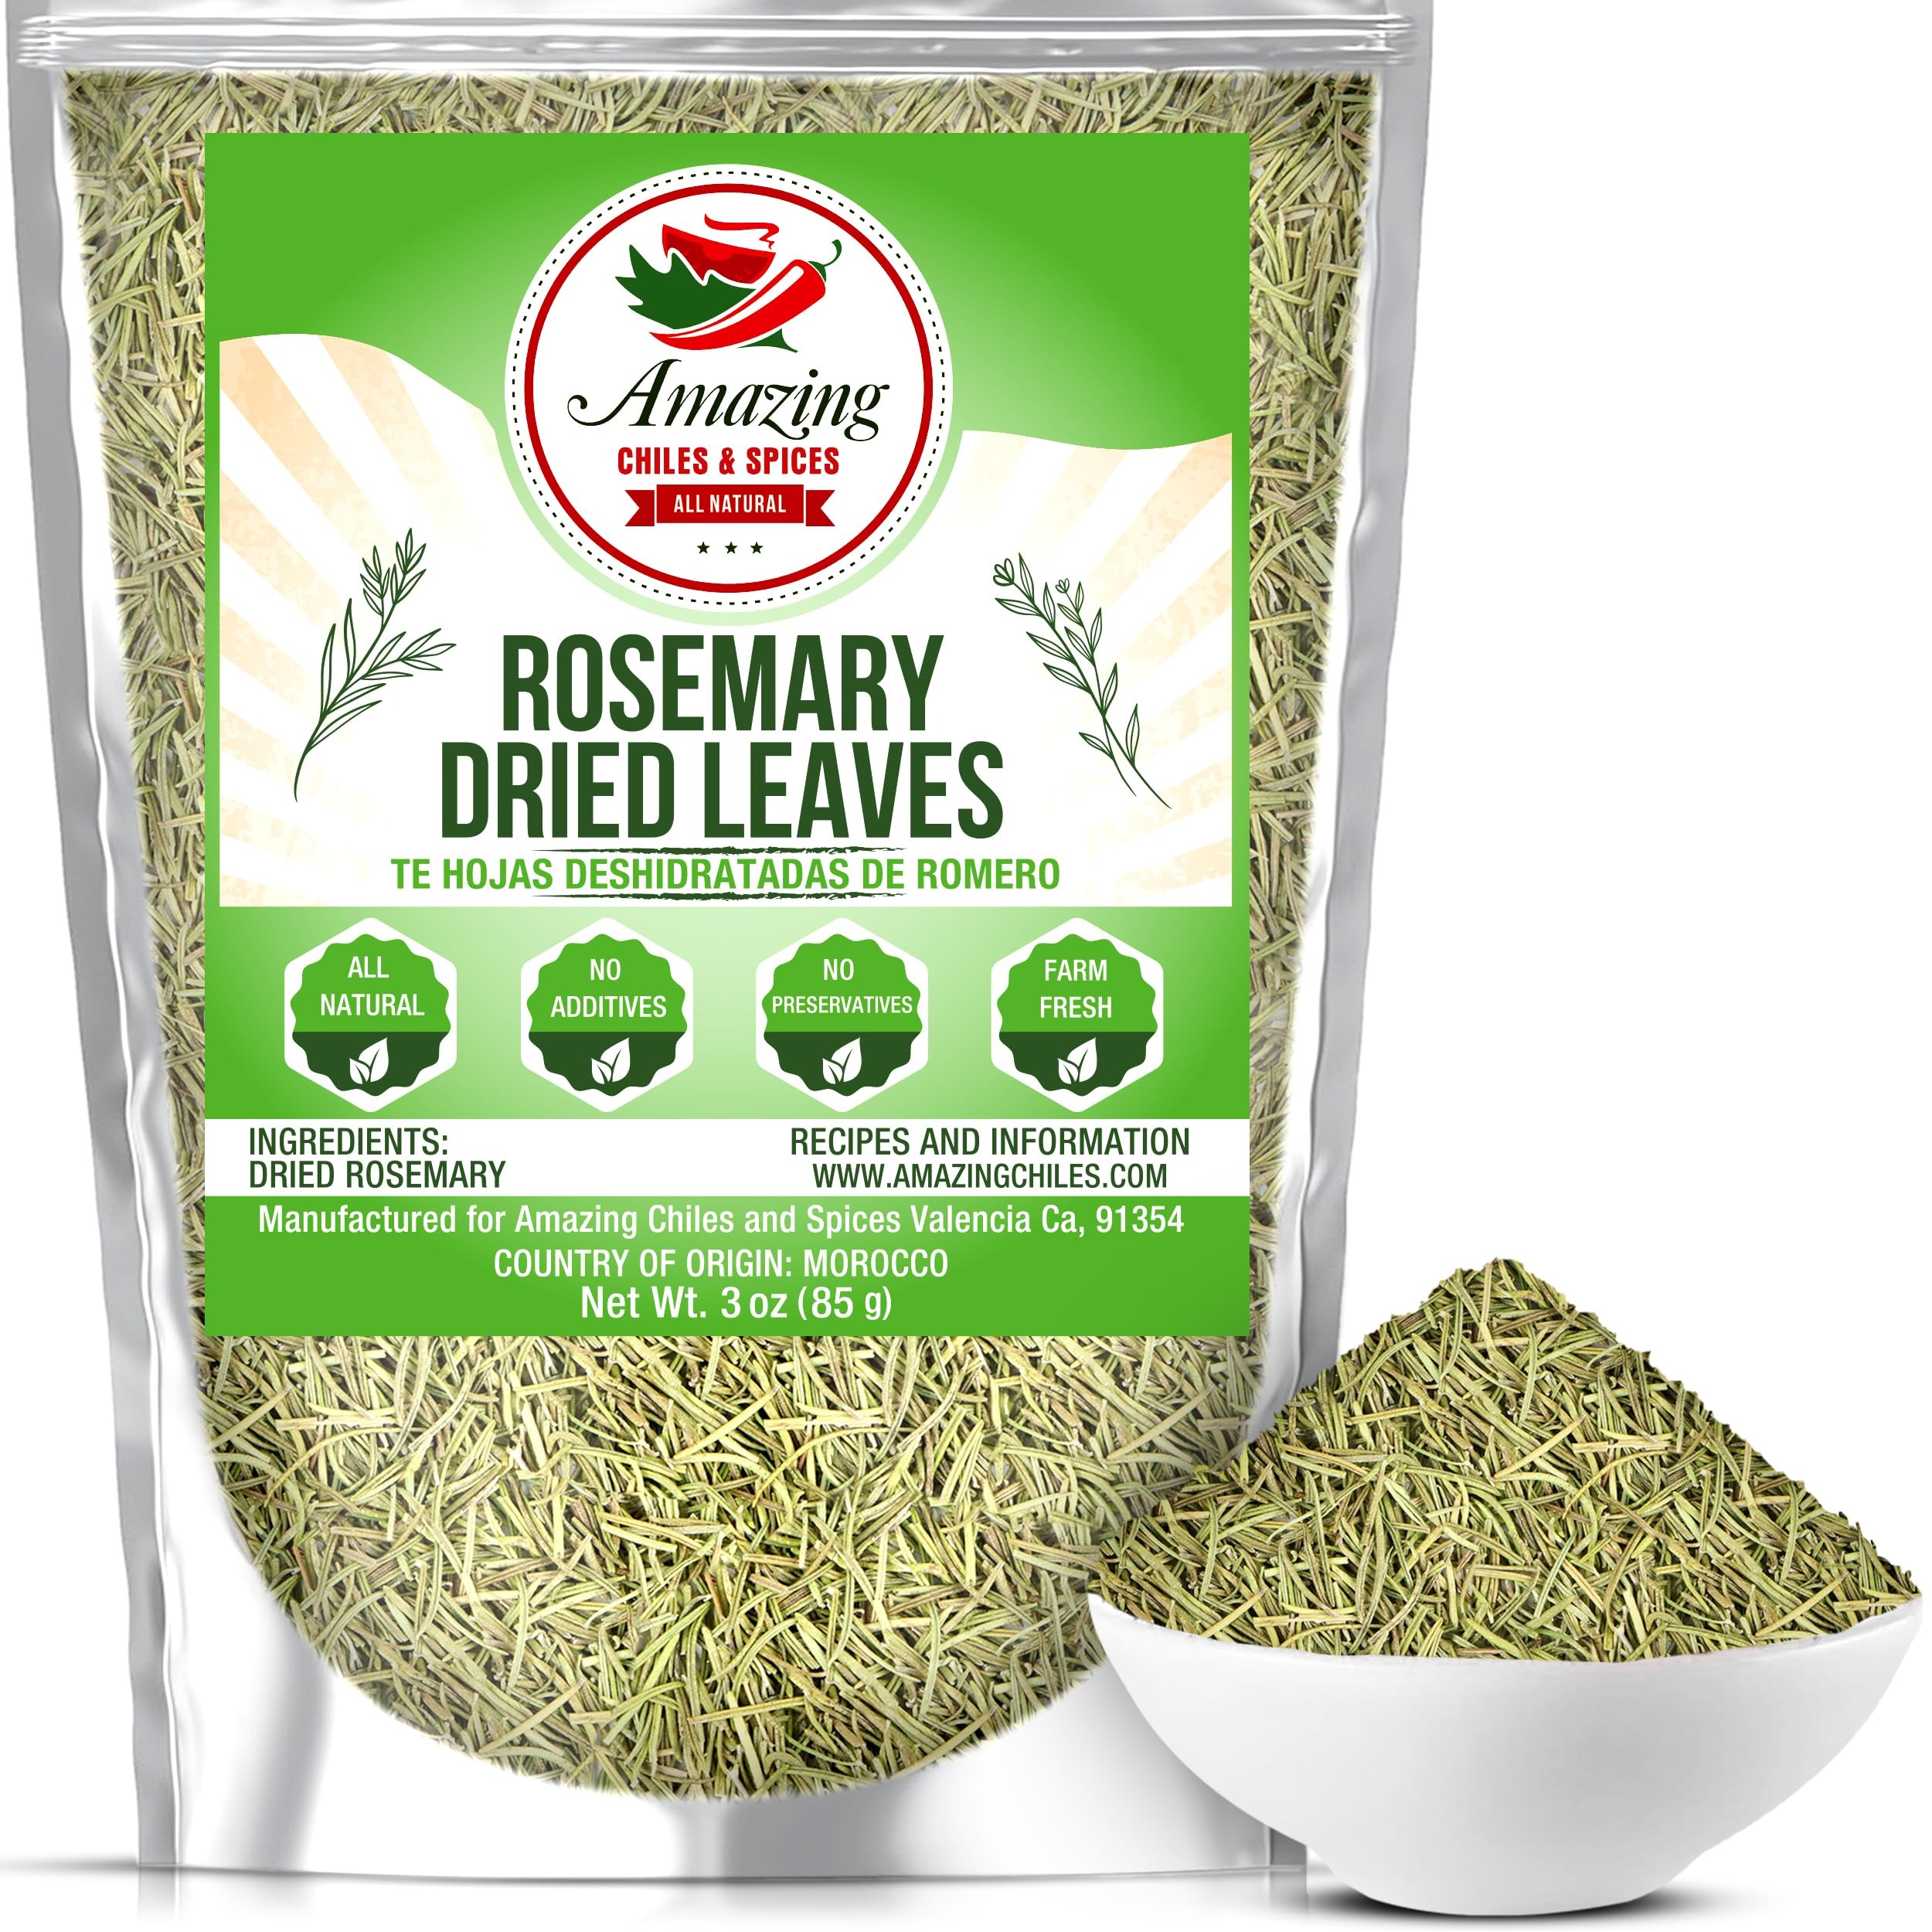
Item Name: Dried Rosemary Leaves, 3 oz. Premium All Natural Herbs and Spices for Meat, Fish, Oils, Dips, Tea. Farm Fresh, Rich Savory Flavor by Amazing Chiles & Spices
Product Description: <p><b>Enjoy a culinary touch with farm fresh rosemary perfect for enhancing steaks, fish, breads, vegetables, and lots of other mealtime favorites. </b></p> <p>It’s the little touches we add to our meals that can really take it from boring to amazing—especially when that touch is farm-fresh dried rosemary from Amazing Chiles & Spices. Our amazingly delicious fresh herbs make the perfect addition to gluten-free, vegan, or traditional meals and offer a rich, bold flavor that really stands out. In fact, it’s the perfect addition to tons of different savory meals including pot roast, grilled kabobs, focaccia bread, Mediterranean meals, and much more! And because it’s small, fine leaves instead of full sprigs, you’ll find it’s easier and quicker to blend, layer, or mix in with sauces or oils—or for sprinkling directly over your recipe. Offering a strong aroma and rich flavor it’s a must-have ingredient when you’re focusing on capturing the true essence of every meal. </p> <p><b>Product Details:</b></p> <ul> <li>Dried Rosemary Leaves </li> <li>All-Natural and Farm Fresh</li> <li>No Preservatives or Additives </li> <li>Vegan-Friendly (Non-GMO) </li> <li>Rich Flavor and Aroma</li> <li>Resealable Bag for Freshness</li> <li>Net Weight: 3 oz. (85 g)</li> </ul> <p></p> <p><b>Add bold, rich freshness to your next meal or recipe by adding fresh-dried rosemary leaves and make sure you tantalize every tastebud from the first bite to the last. </b></p>
Value: 3.0
Unit: Ounce

Price: 5.99